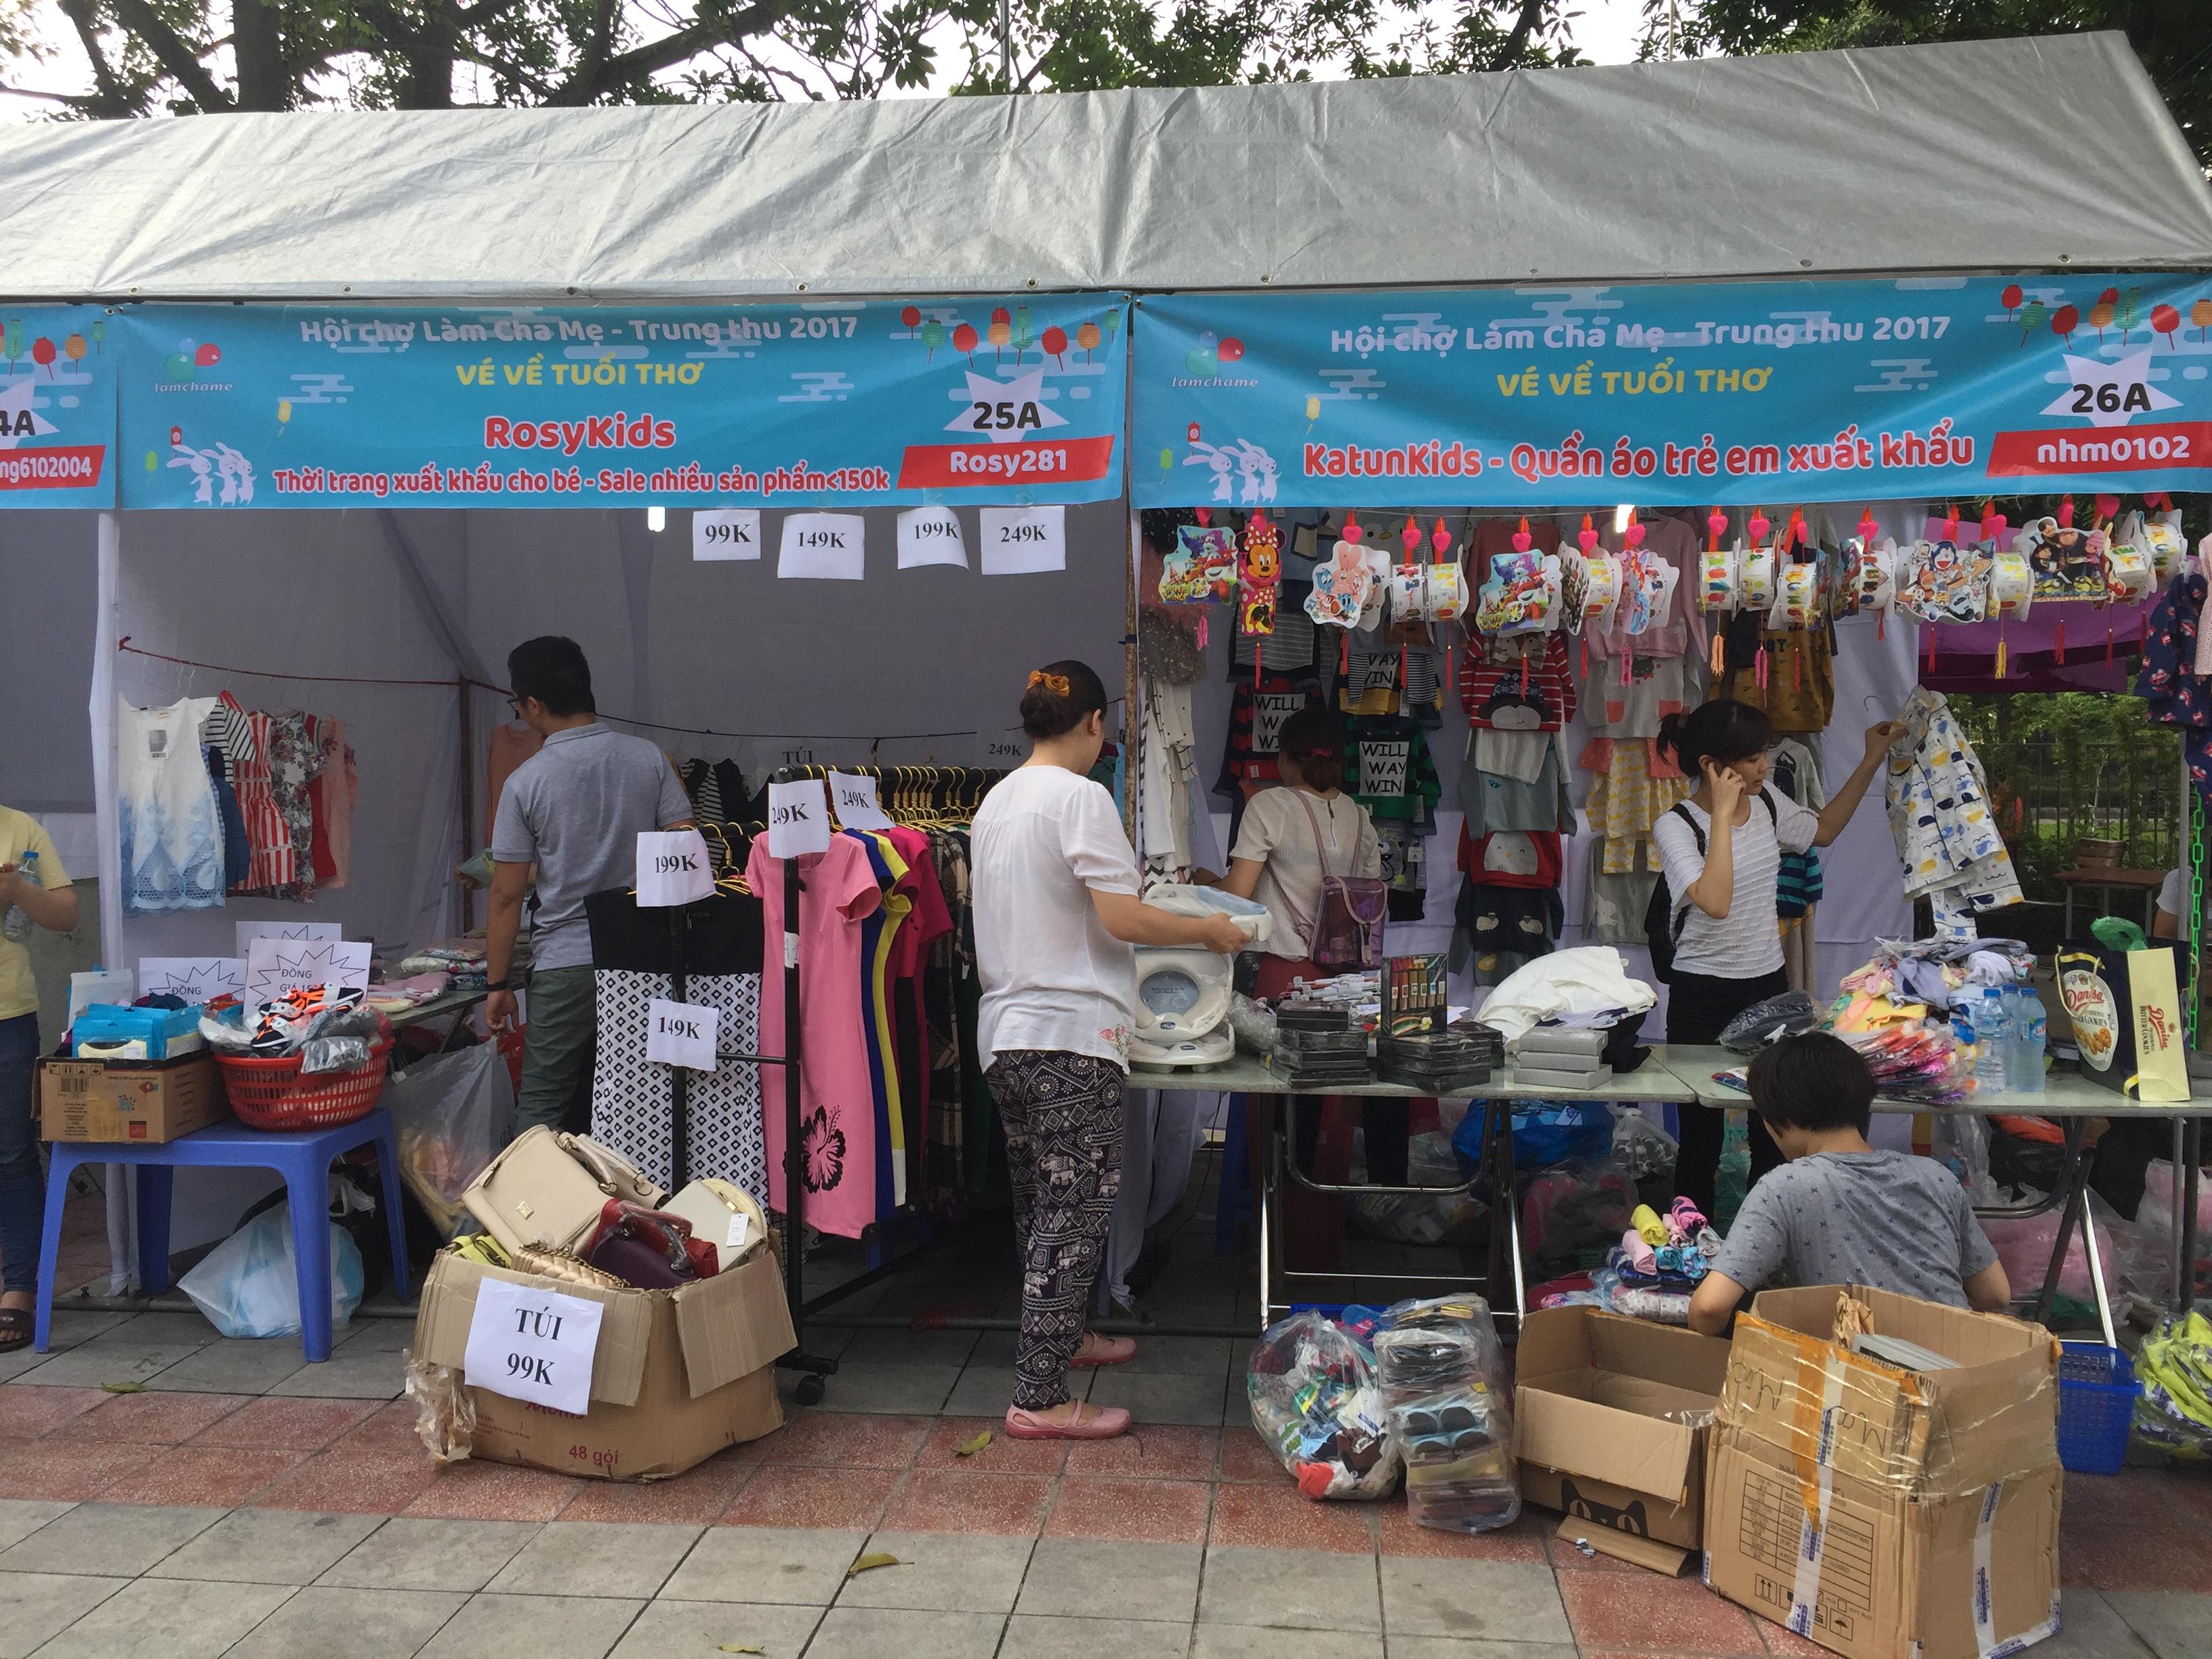
ở trong các gian hàng có sự xuất hiện của một vài người